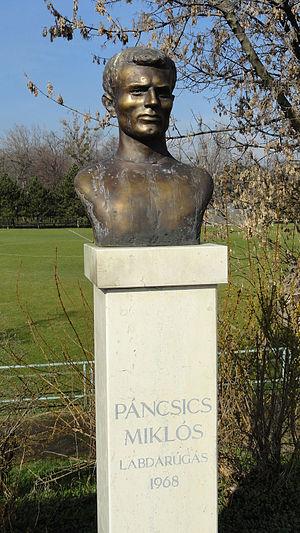
Miklós Páncsics est un joueur de football international hongrois d'origine croate, qui évoluait au poste de défenseur.